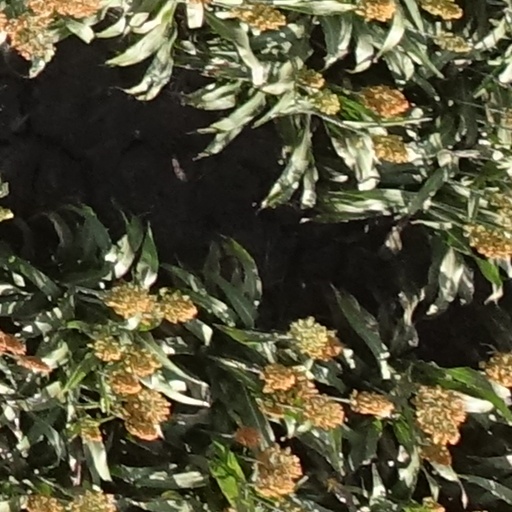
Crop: sorghum